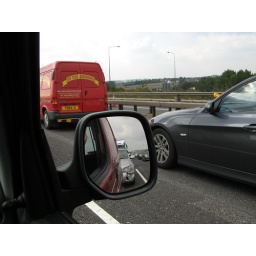
stuck in the aftermath of 'park your car on its roof in the middle of the motorway' day